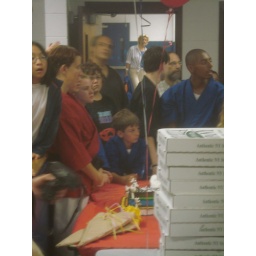
All the black belts around the cake